Alias (board game)

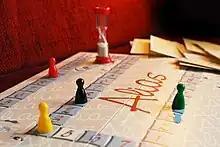
"Alias"

Alias is a Finnish board game, where the objective is to define words so that other players can guess them. It is similar to "Taboo." However, the only forbidden word in the explanations is the word to be explained. The game is played in teams of varying size, and fits well as a party game for larger crowds. The game is very competitive.